Social history of the piano

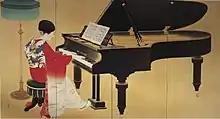
"The Piano", by Nakamura Daizaburō, painted in 1926, demonstrating piano playing in Taishō-era Japan.

The social history of the piano is the history of the instrument's role in society. The piano was invented at the end of the 17th century, had become widespread in Western society by the end of the 18th, and is still widely played today.